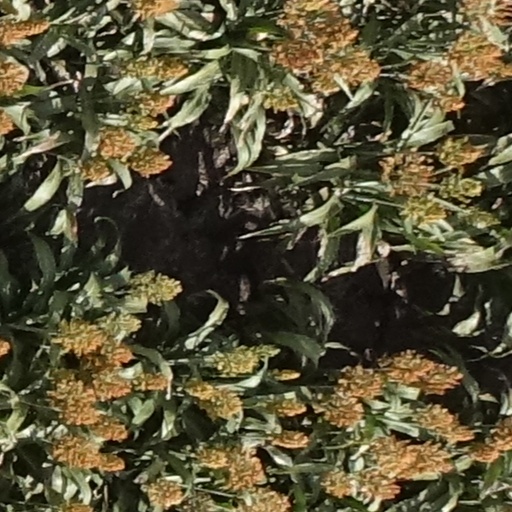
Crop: sorghum